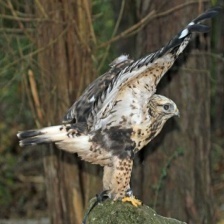
Species: ROUGH LEG BUZZARD
Scientific name: BUTEO LAGOPUS